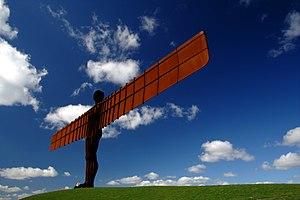
L'Ange du Nord est une sculpture contemporaine créée par Antony Gormley, située à Gateshead, en Angleterre.